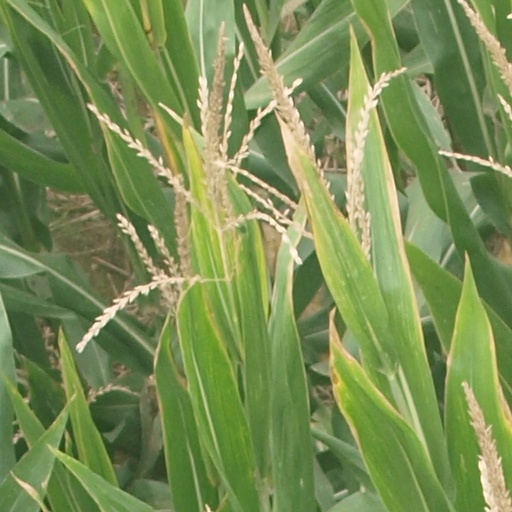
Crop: maize; corn